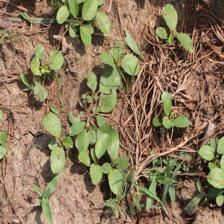
Label: BroadLeafWeed